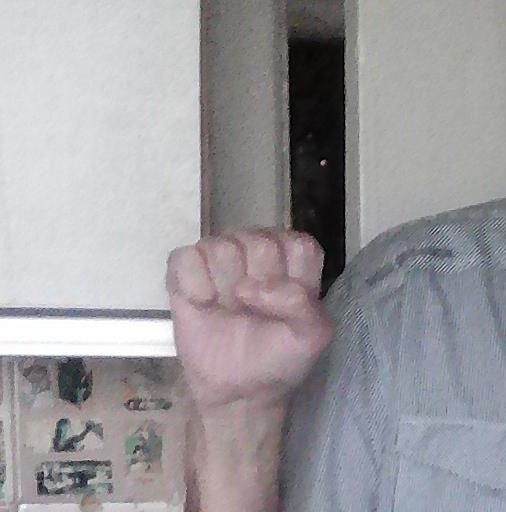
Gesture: fist